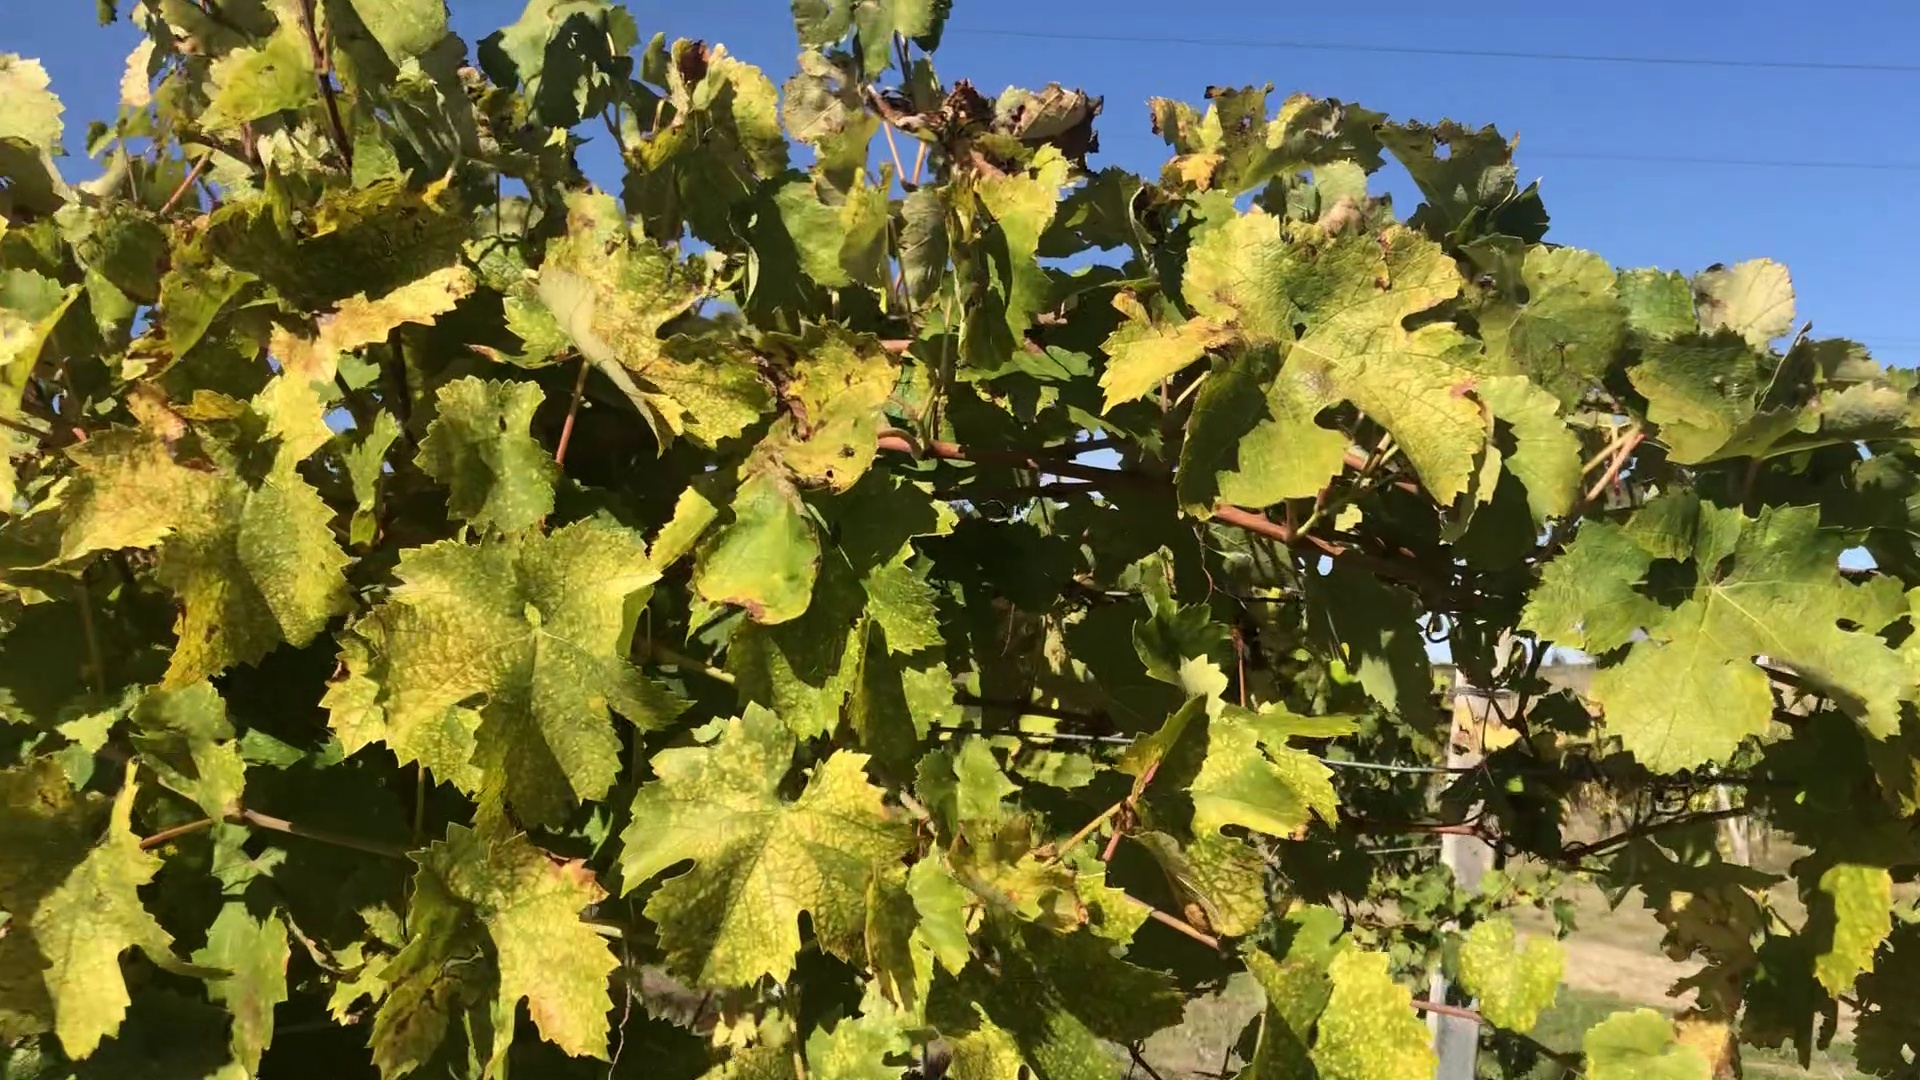
Label: healthy